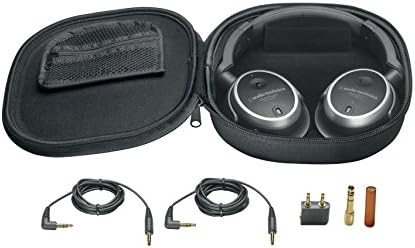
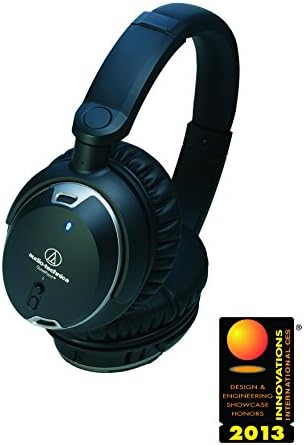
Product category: headphones
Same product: no